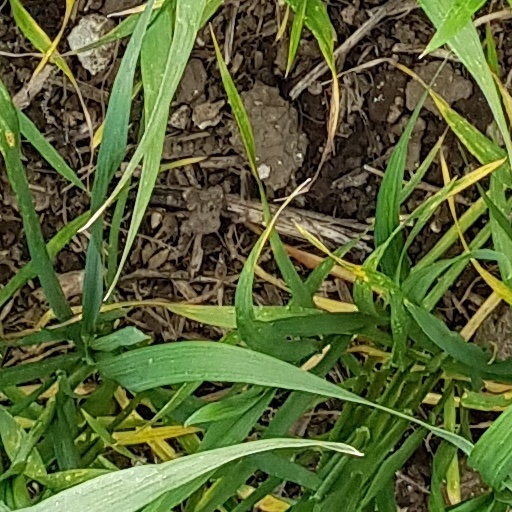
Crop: wheat